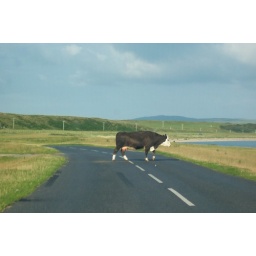
A cow crossing the road in Islay